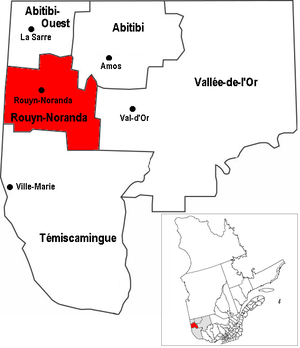
MRC de Rouyn-Noranda
Rouyn-Noranda est une ville-MRC et depuis 1966, le chef-lieu de la région administrative de l'Abitibi-Témiscamingue à l'ouest du Québec, au Canada. Son économie est actuellement basée sur l'exploitation et transformation des ressources minières et forestières, la fabrication d'équipements pour ces industries et un secteur tertiaire développé, dont les services administratifs.